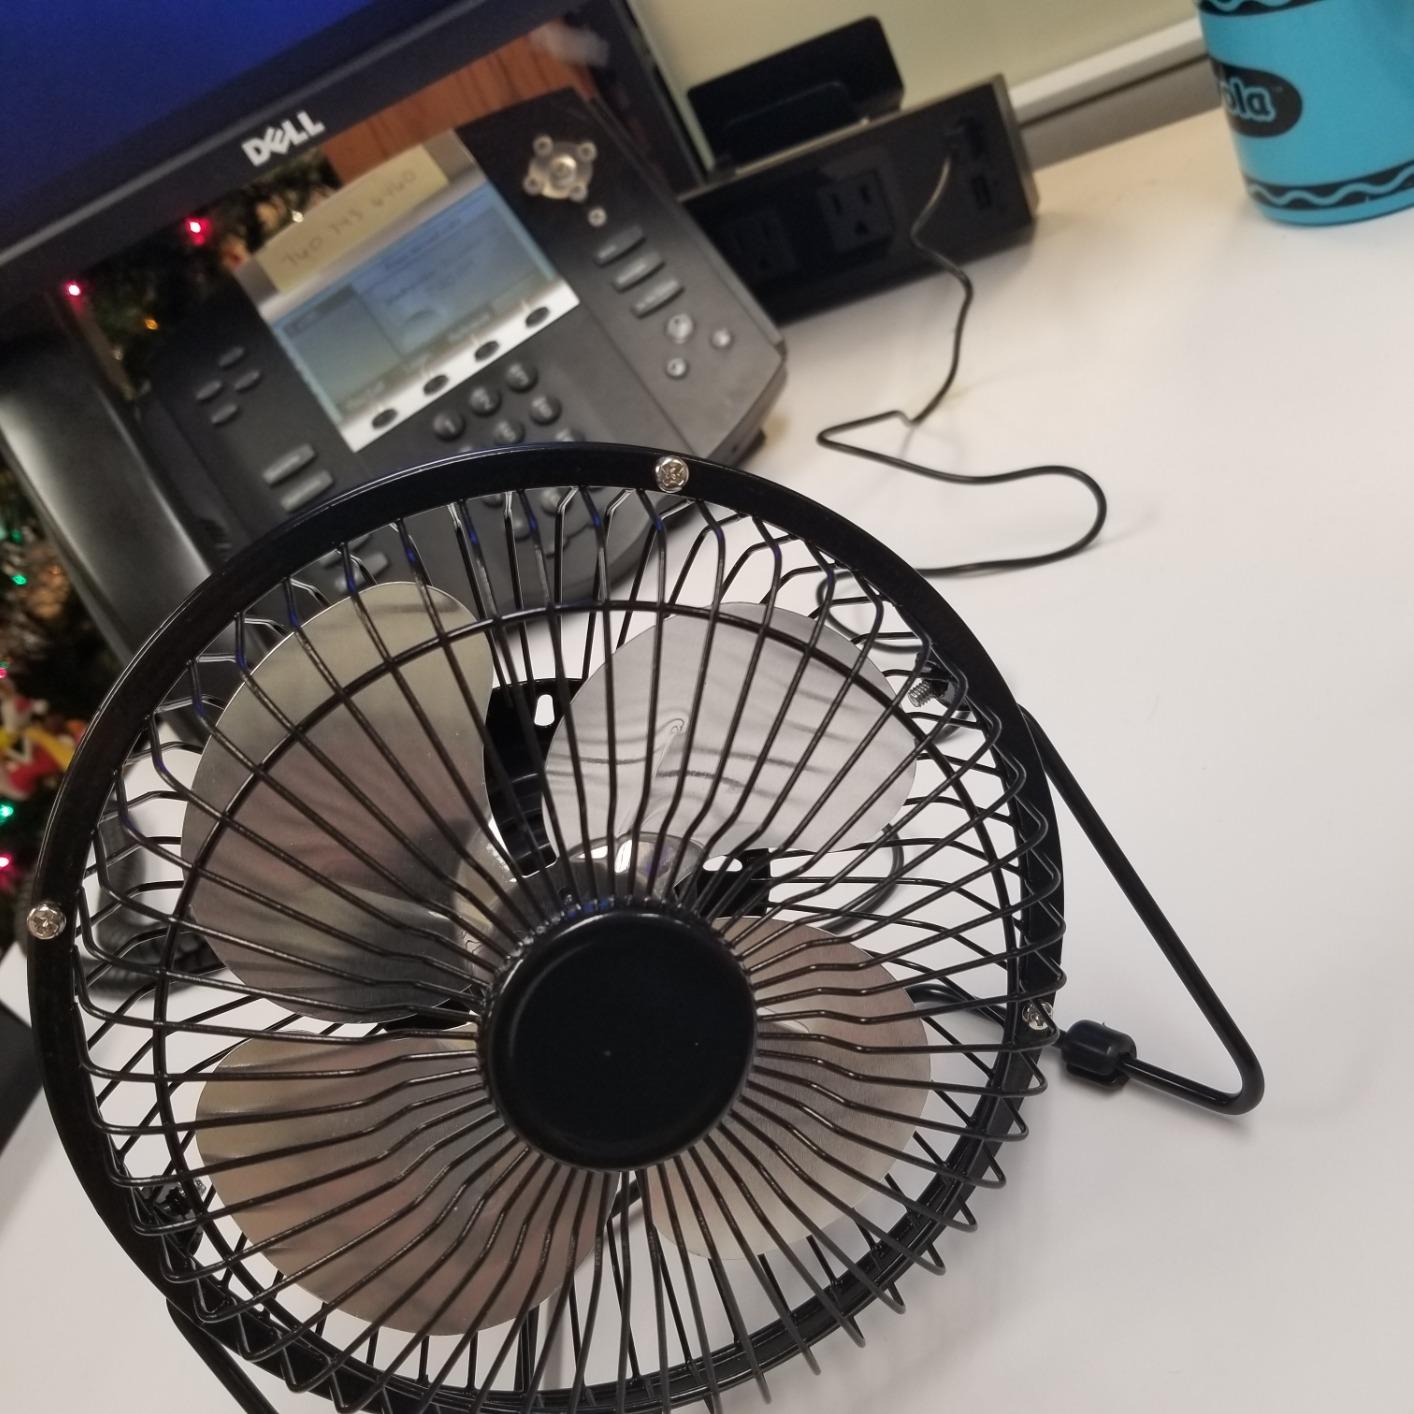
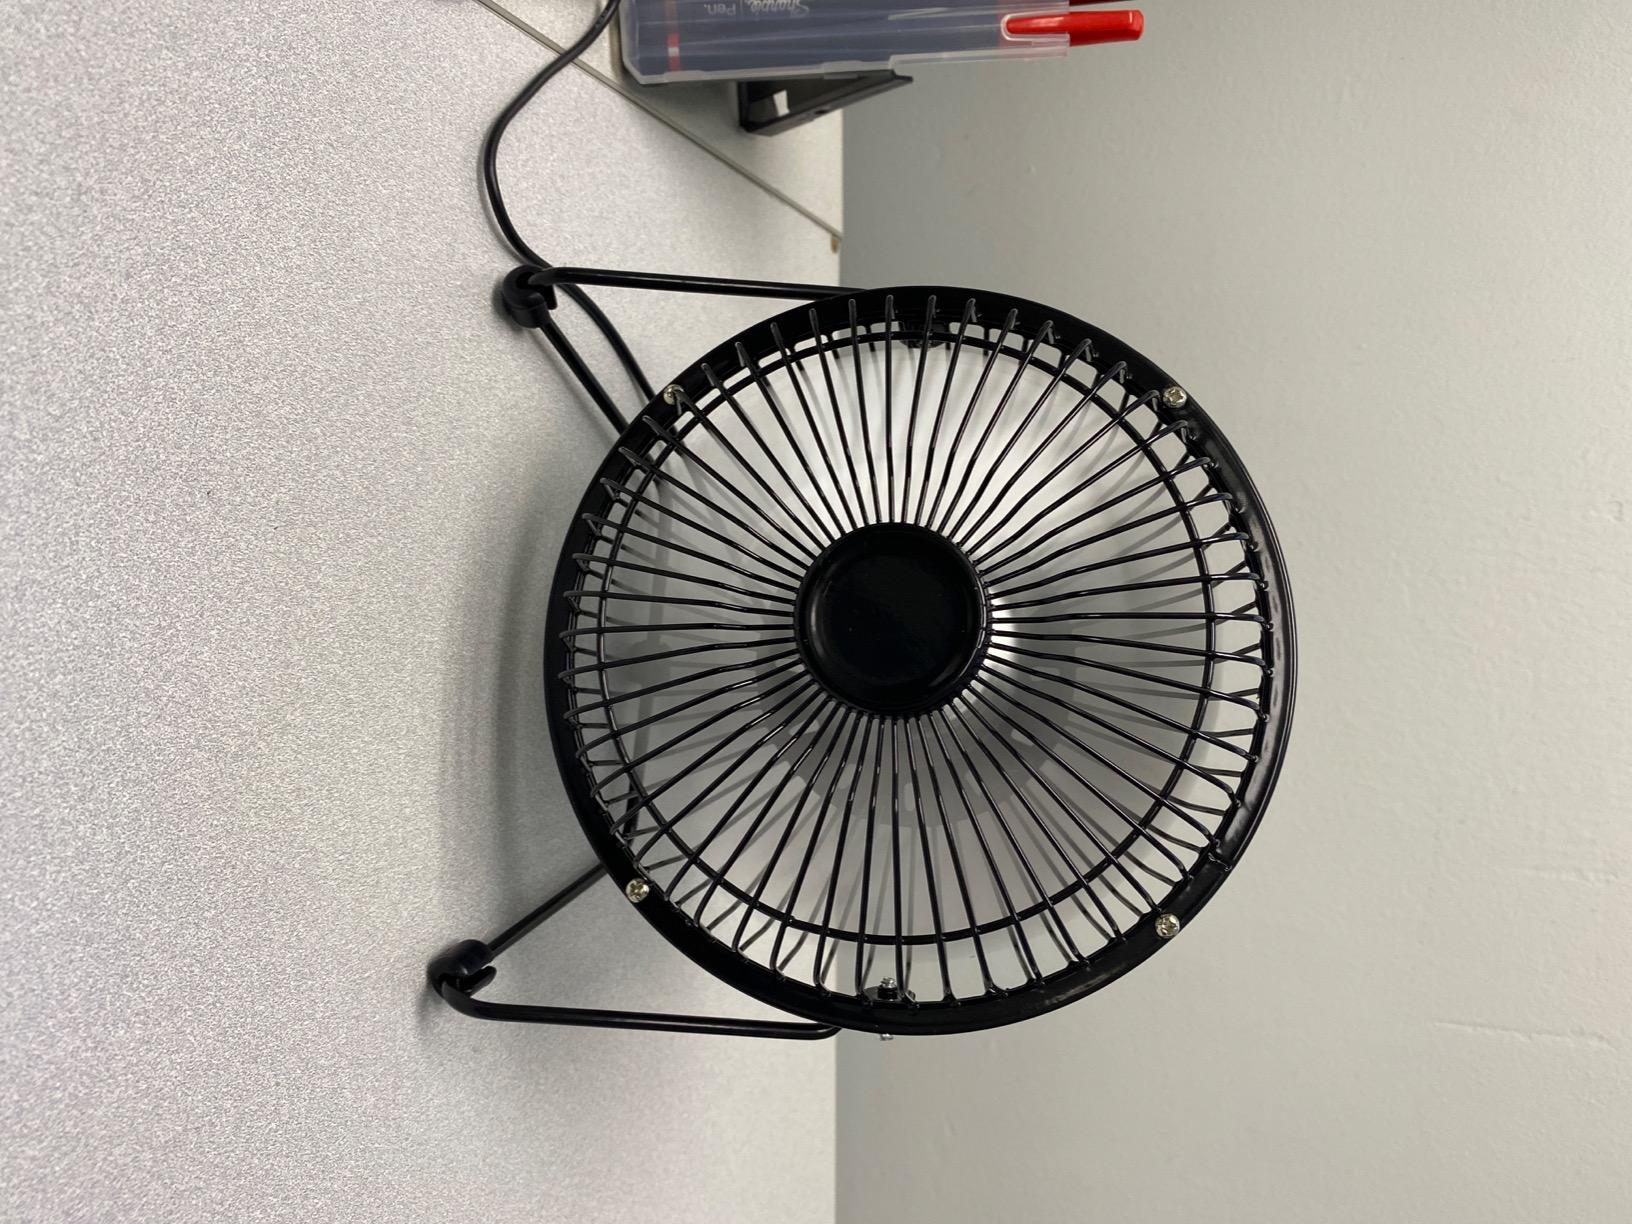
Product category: fan
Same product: yes